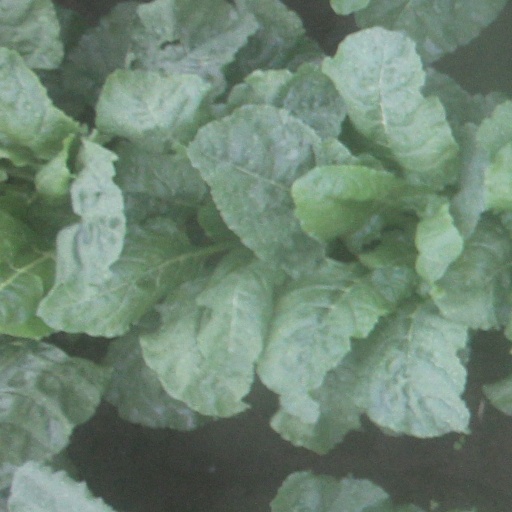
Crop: sugar beet